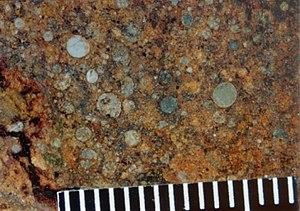
Éléments importants des météorites non différenciées ou chondrites, les chondres sont des petites billes, généralement de quelques centaines de microns à plus rarement quelques millimètres, majoritairement composés de silicates mais de composition globale variée, noyés dans une matrice formée lors de la condensation de la nébuleuse solaire.